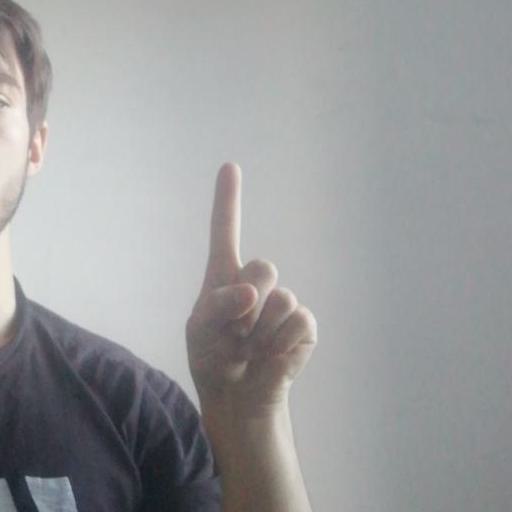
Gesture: one